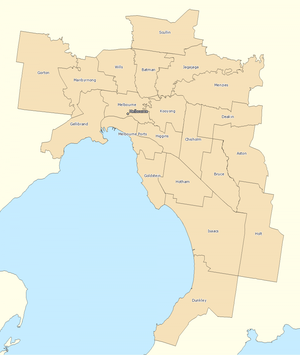
La Chambre des représentants australienne est composée de 150 députés élus nominalement dans des circonscriptions électorales appelées divisions, electorates ou seats. Le terme britannique « constituencies » est rarement utilisé.